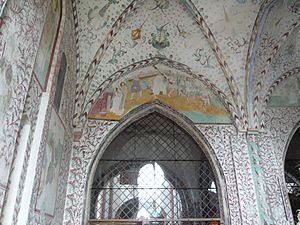
Dorothea af Brandenburg / Liv og virke / En god katolik
De gotiske vægmalerier i Hellig Trekongers kapel (også kaldet Christian 1.s kapel), der bl.a. viser Jesus bærende sit kors på Via Dolorosa.
De gotiske vægmalerier i Hellig Trekongers kapel (også kaldet Christian 1.s kapel), der bl.a. viser Jesus bære sit kors på Via Dolorosa.
Dorothea af Brandenburg var en dansk, svensk og norsk dronning. Hun var datter af markgreve Johan af Brandenburg-Kulmbach og var gift med kongerne Christoffer af Bayern og Christian 1.